Delaware Route 48

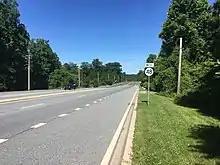
DE 48 westbound past Centerville Road west of Wilmington

DE 48 begins at an intersection with DE 41 in Hockessin, heading southeast on Lancaster Pike, a two-lane undivided road. The road runs through wooded areas and residential development, crossing Loveville Road and Hyde Run before curving east and gaining a westbound truck lane as it descends a hill. The route widens into a four-lane divided highway before crossing the Wilmington and Western Railroad at-grade and Red Clay Creek. The road passes residential areas and business parks as it crosses Centerville Road. DE 48 crosses Little Mill Creek and comes to an intersection with DE 100/DE 141, at which point DE 100 forms a concurrency with DE 48. The two routes head southeast as a four-lane undivided road, crossing Chestnut Run and passing through residential and commercial areas. The road crosses an East Penn Railroad line at-grade and runs to the north of a cemetery, with DE 100 splitting from DE 48 by turning south on South Dupont Road as it passes south of the Cab Calloway School of the Arts and Charter School of Wilmington.